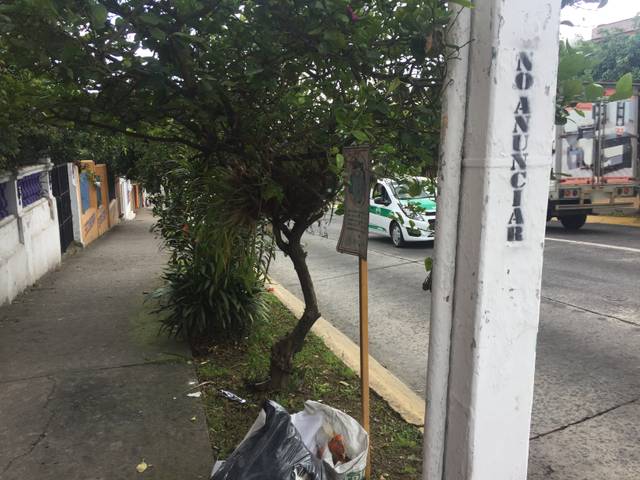
Region: Mexico
Coordinates: 19.536, -96.918